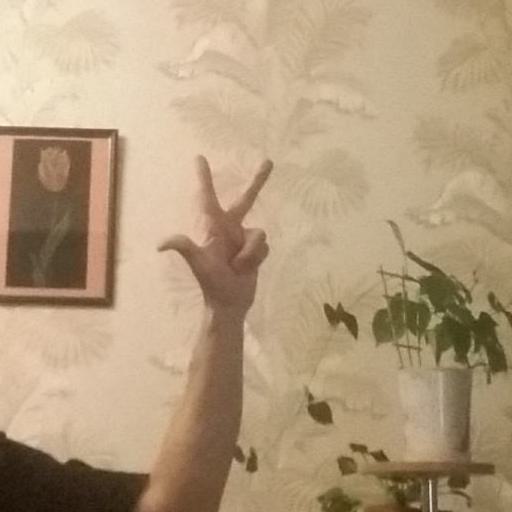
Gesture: three2